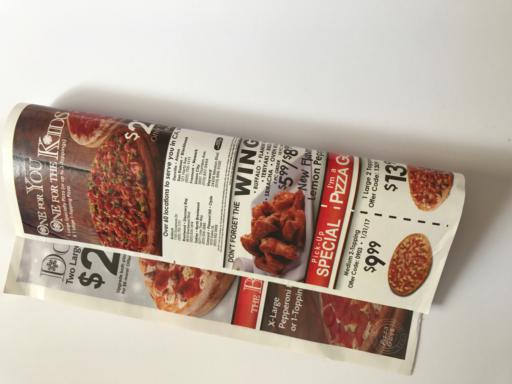
Waste category: paper